2008 UAW-Dodge 400

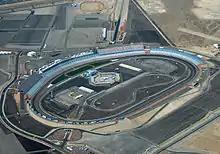
Las Vegas Motor Speedway, where the race was held

Before the race, Kyle Busch led the Drivers' Championship with 335 points, six points ahead of Ryan Newman in second and nineteen points over Tony Stewart in third. Kurt Busch and Carl Edwards were fourth and fifth, respectively, and Kasey Kahne, Kevin Harvick, Jimmie Johnson, Greg Biffle, Jeff Burton, Brian Vickers, and Martin Truex Jr. rounded out the top 12. In the Manufacturers' Championship, Dodge and Ford were tied for the lead with 12 points each; their rivals Chevrolet and Toyota were tied for third place with 10 points each. Johnson was the race's defending champion.